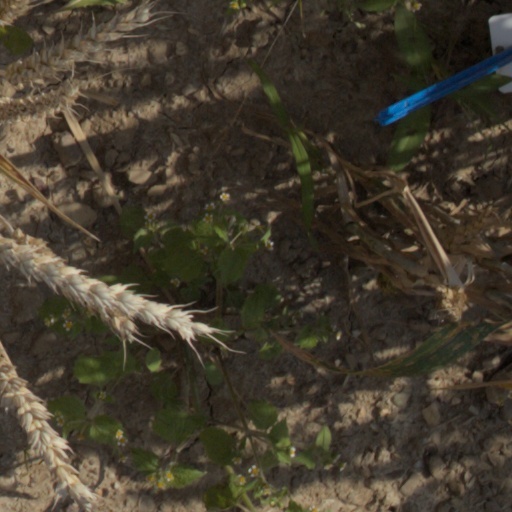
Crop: wheat